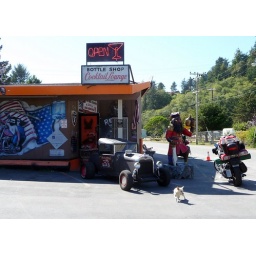
A great biker bar in the middle of nowhere along highway 101.